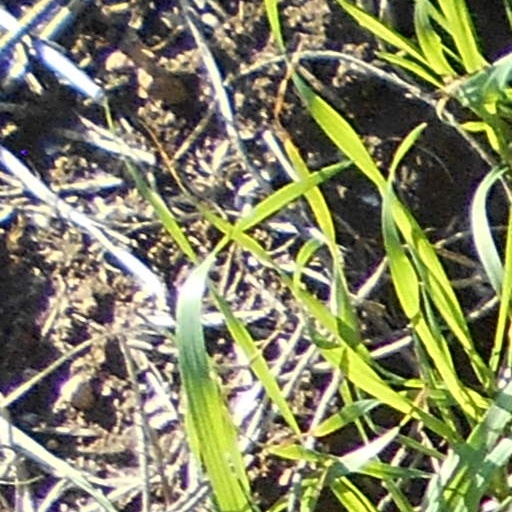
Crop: wheat